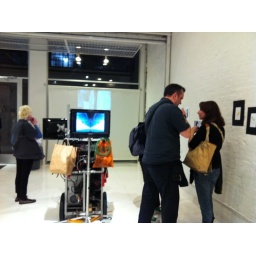
david leibovitz's brilliant video setup used to project artwork on a white screen in the front gallery window